Company of Servers

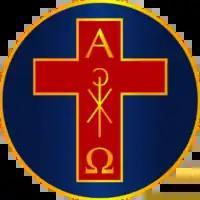

The Company of Servers (CoS) is a society within the Anglican Communion for lay people whose vocation includes serving at the altar. It was inaugurated on 24 January 2009 at Southwark Cathedral.